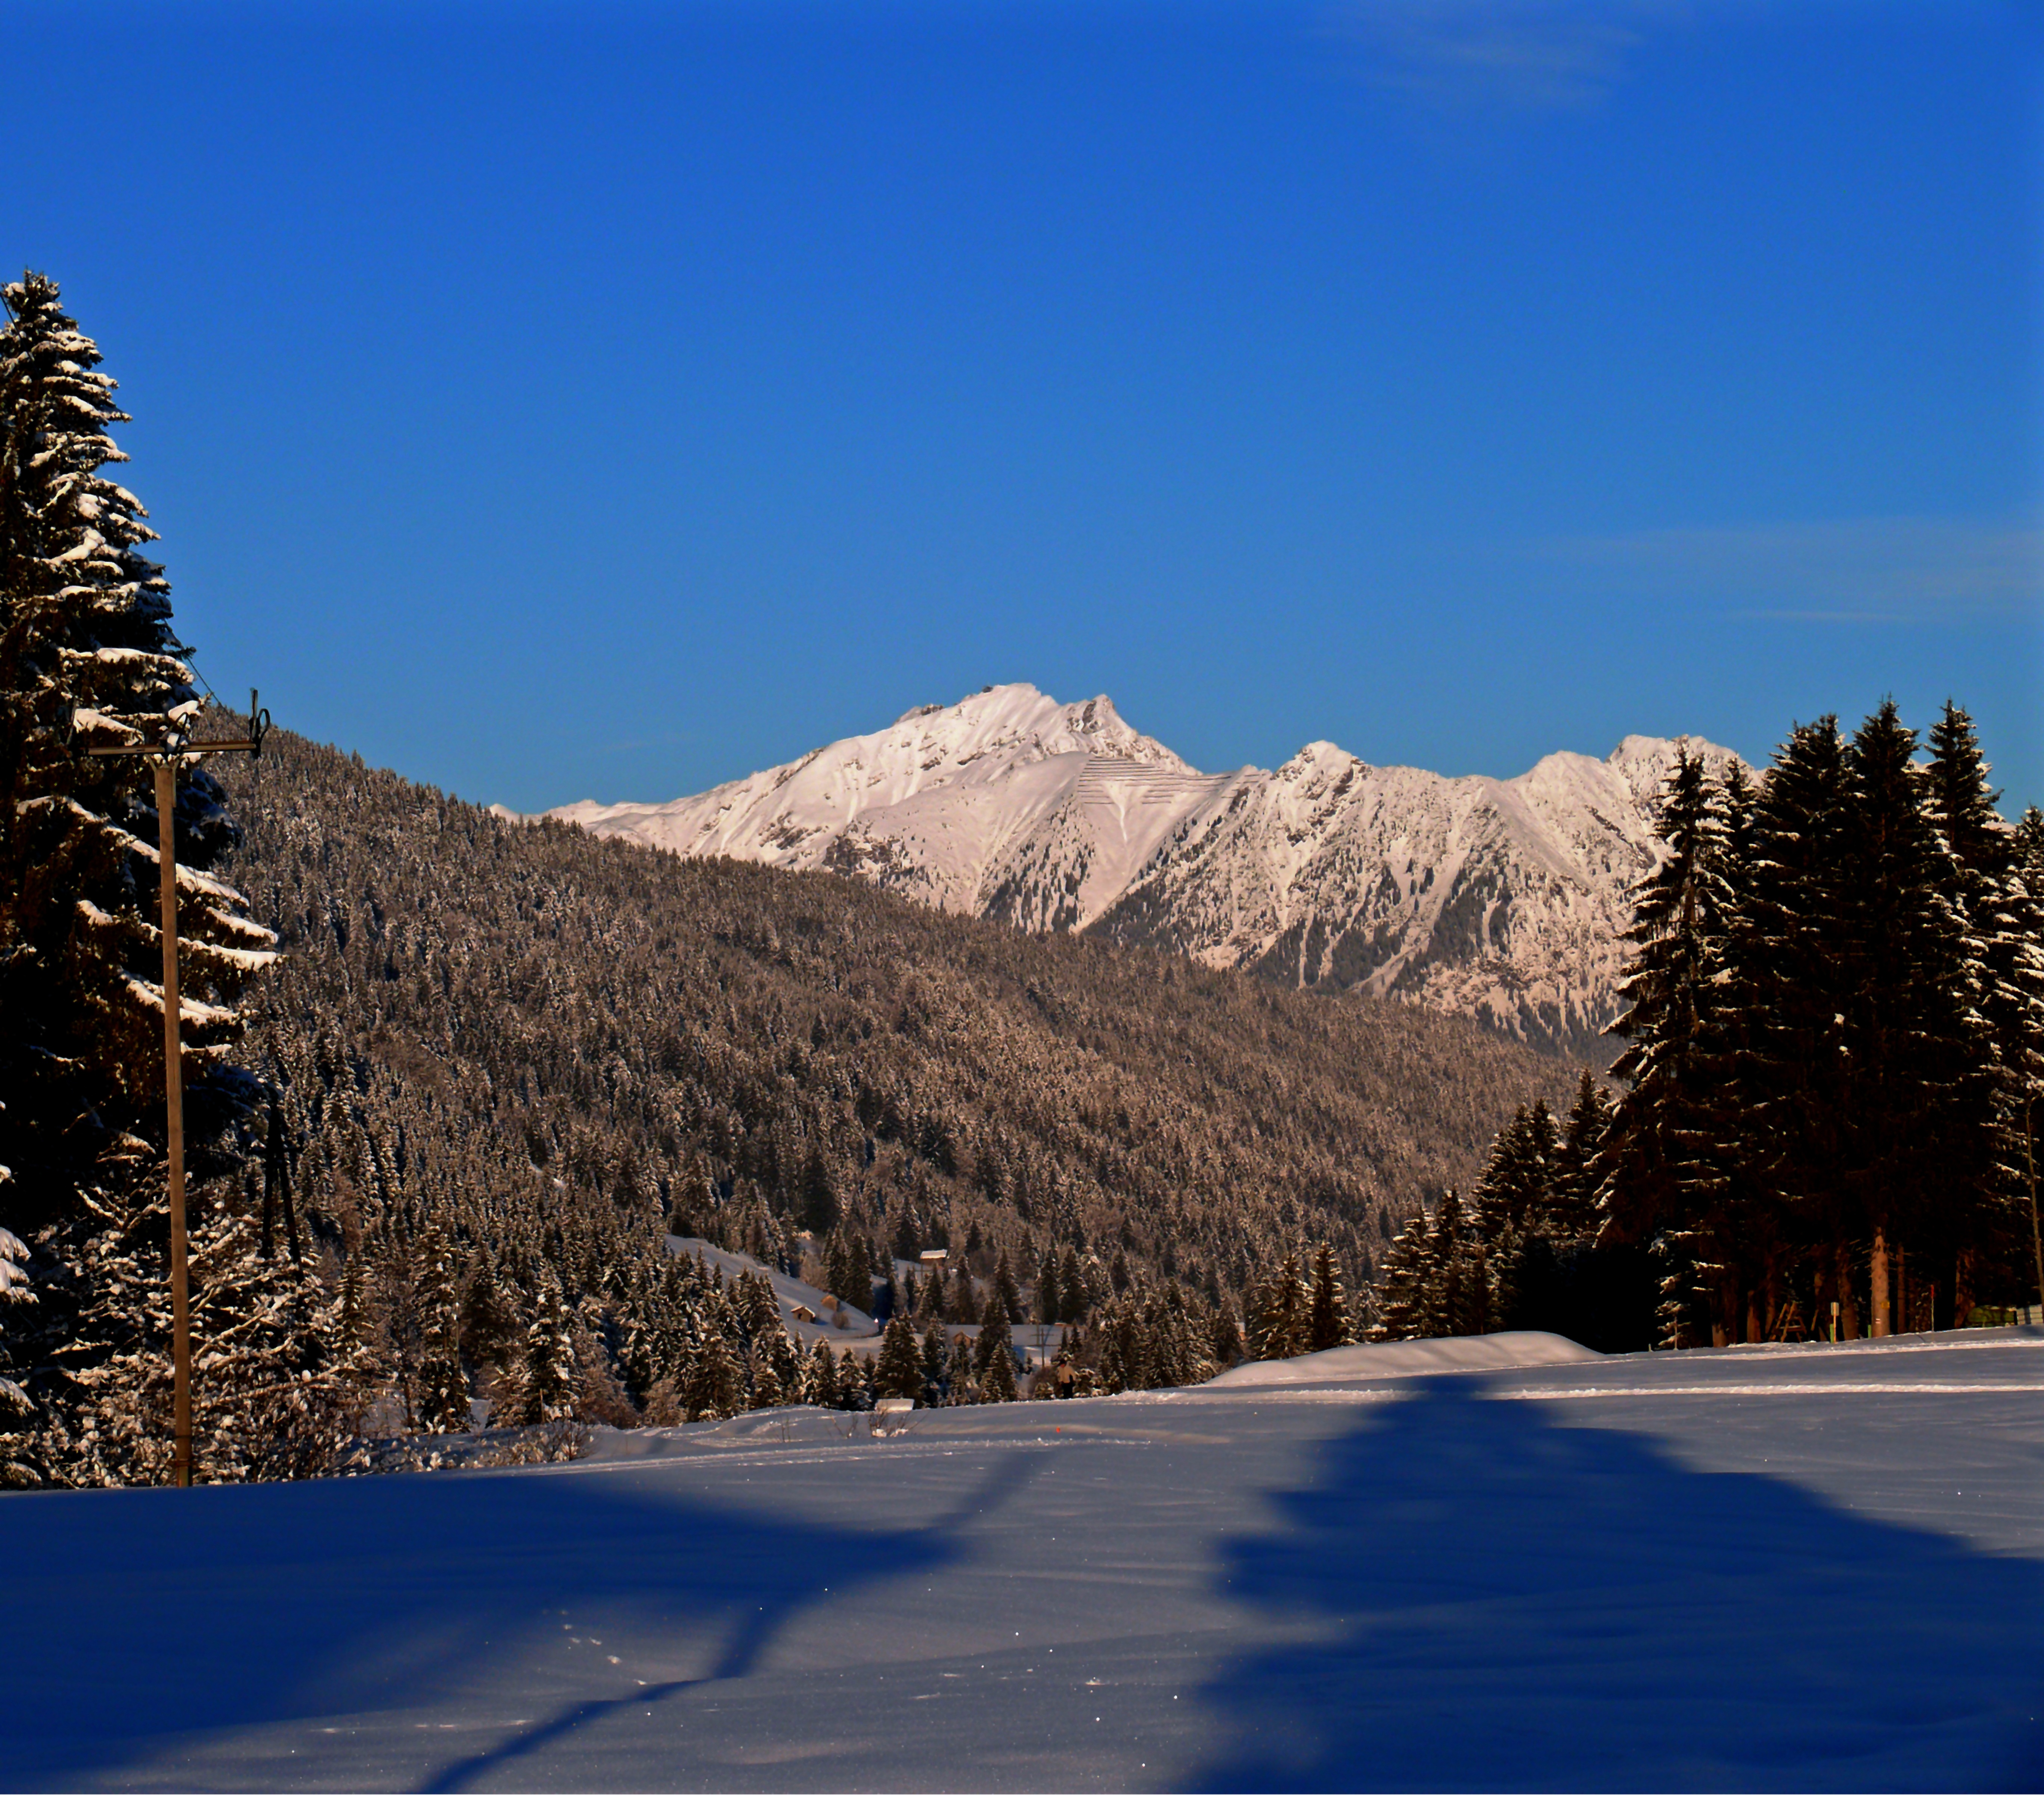
landscape, tree, nature, wilderness, mountain, snow, cold, winter, mountain range, ice, weather, snowy, season, trace, alps, wintry, traces, winter mood, snow landscape, landform, snow lane, reprint, paw prints, woody plant, mountainous landforms, snow tracks